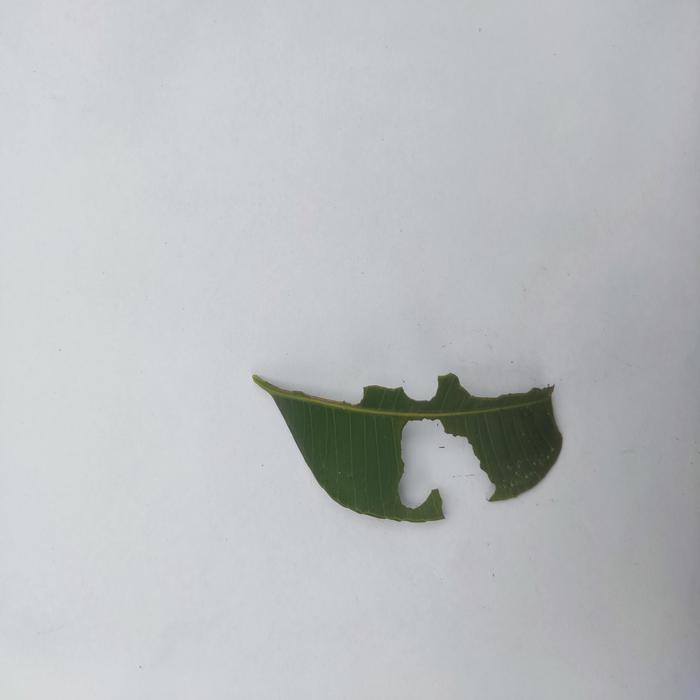
Crop: Hog Plum
Leaf condition: Caterpillars_Infestation